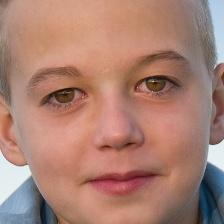
Label: faces